History of Hawaii

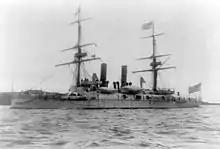
USS "Boston"

After taking the throne in 1855, Kamehameha IV's main goal was to limit Anglo-American influence. He ended negotiations over the American annexation of Hawaii. that had been started by Kamehameha III. In 1856 Kamehameha IV had an Anglican wedding with Emma Rooke. Emma Rooke was the great-grandniece of King Kamehameha I and was an "ali'i". Queen Emma was very pro-British due to her British adoptive parents. In 1858 the Queen and King had their only child, Prince Albert Edward Kauikeaouli Kaleiopapa a Kamehameha. The prince died in 1862, but was described as kind and cheerful. Kamehameha IV established the Anglican church in Hawaii. The cause of death for the prince is believed to have been appendicitis. Kamehameha IV blamed himself for the death. As a result, the Queen and the King prioritized healthcare, because diseases like leprosy and influenza were destroying the Hawaiian people. The king's plan was struck down because a healthcare plan had been part of the Constitution of 1852.